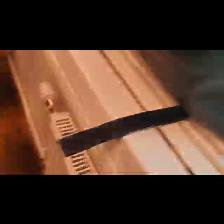
Label: NonHuman